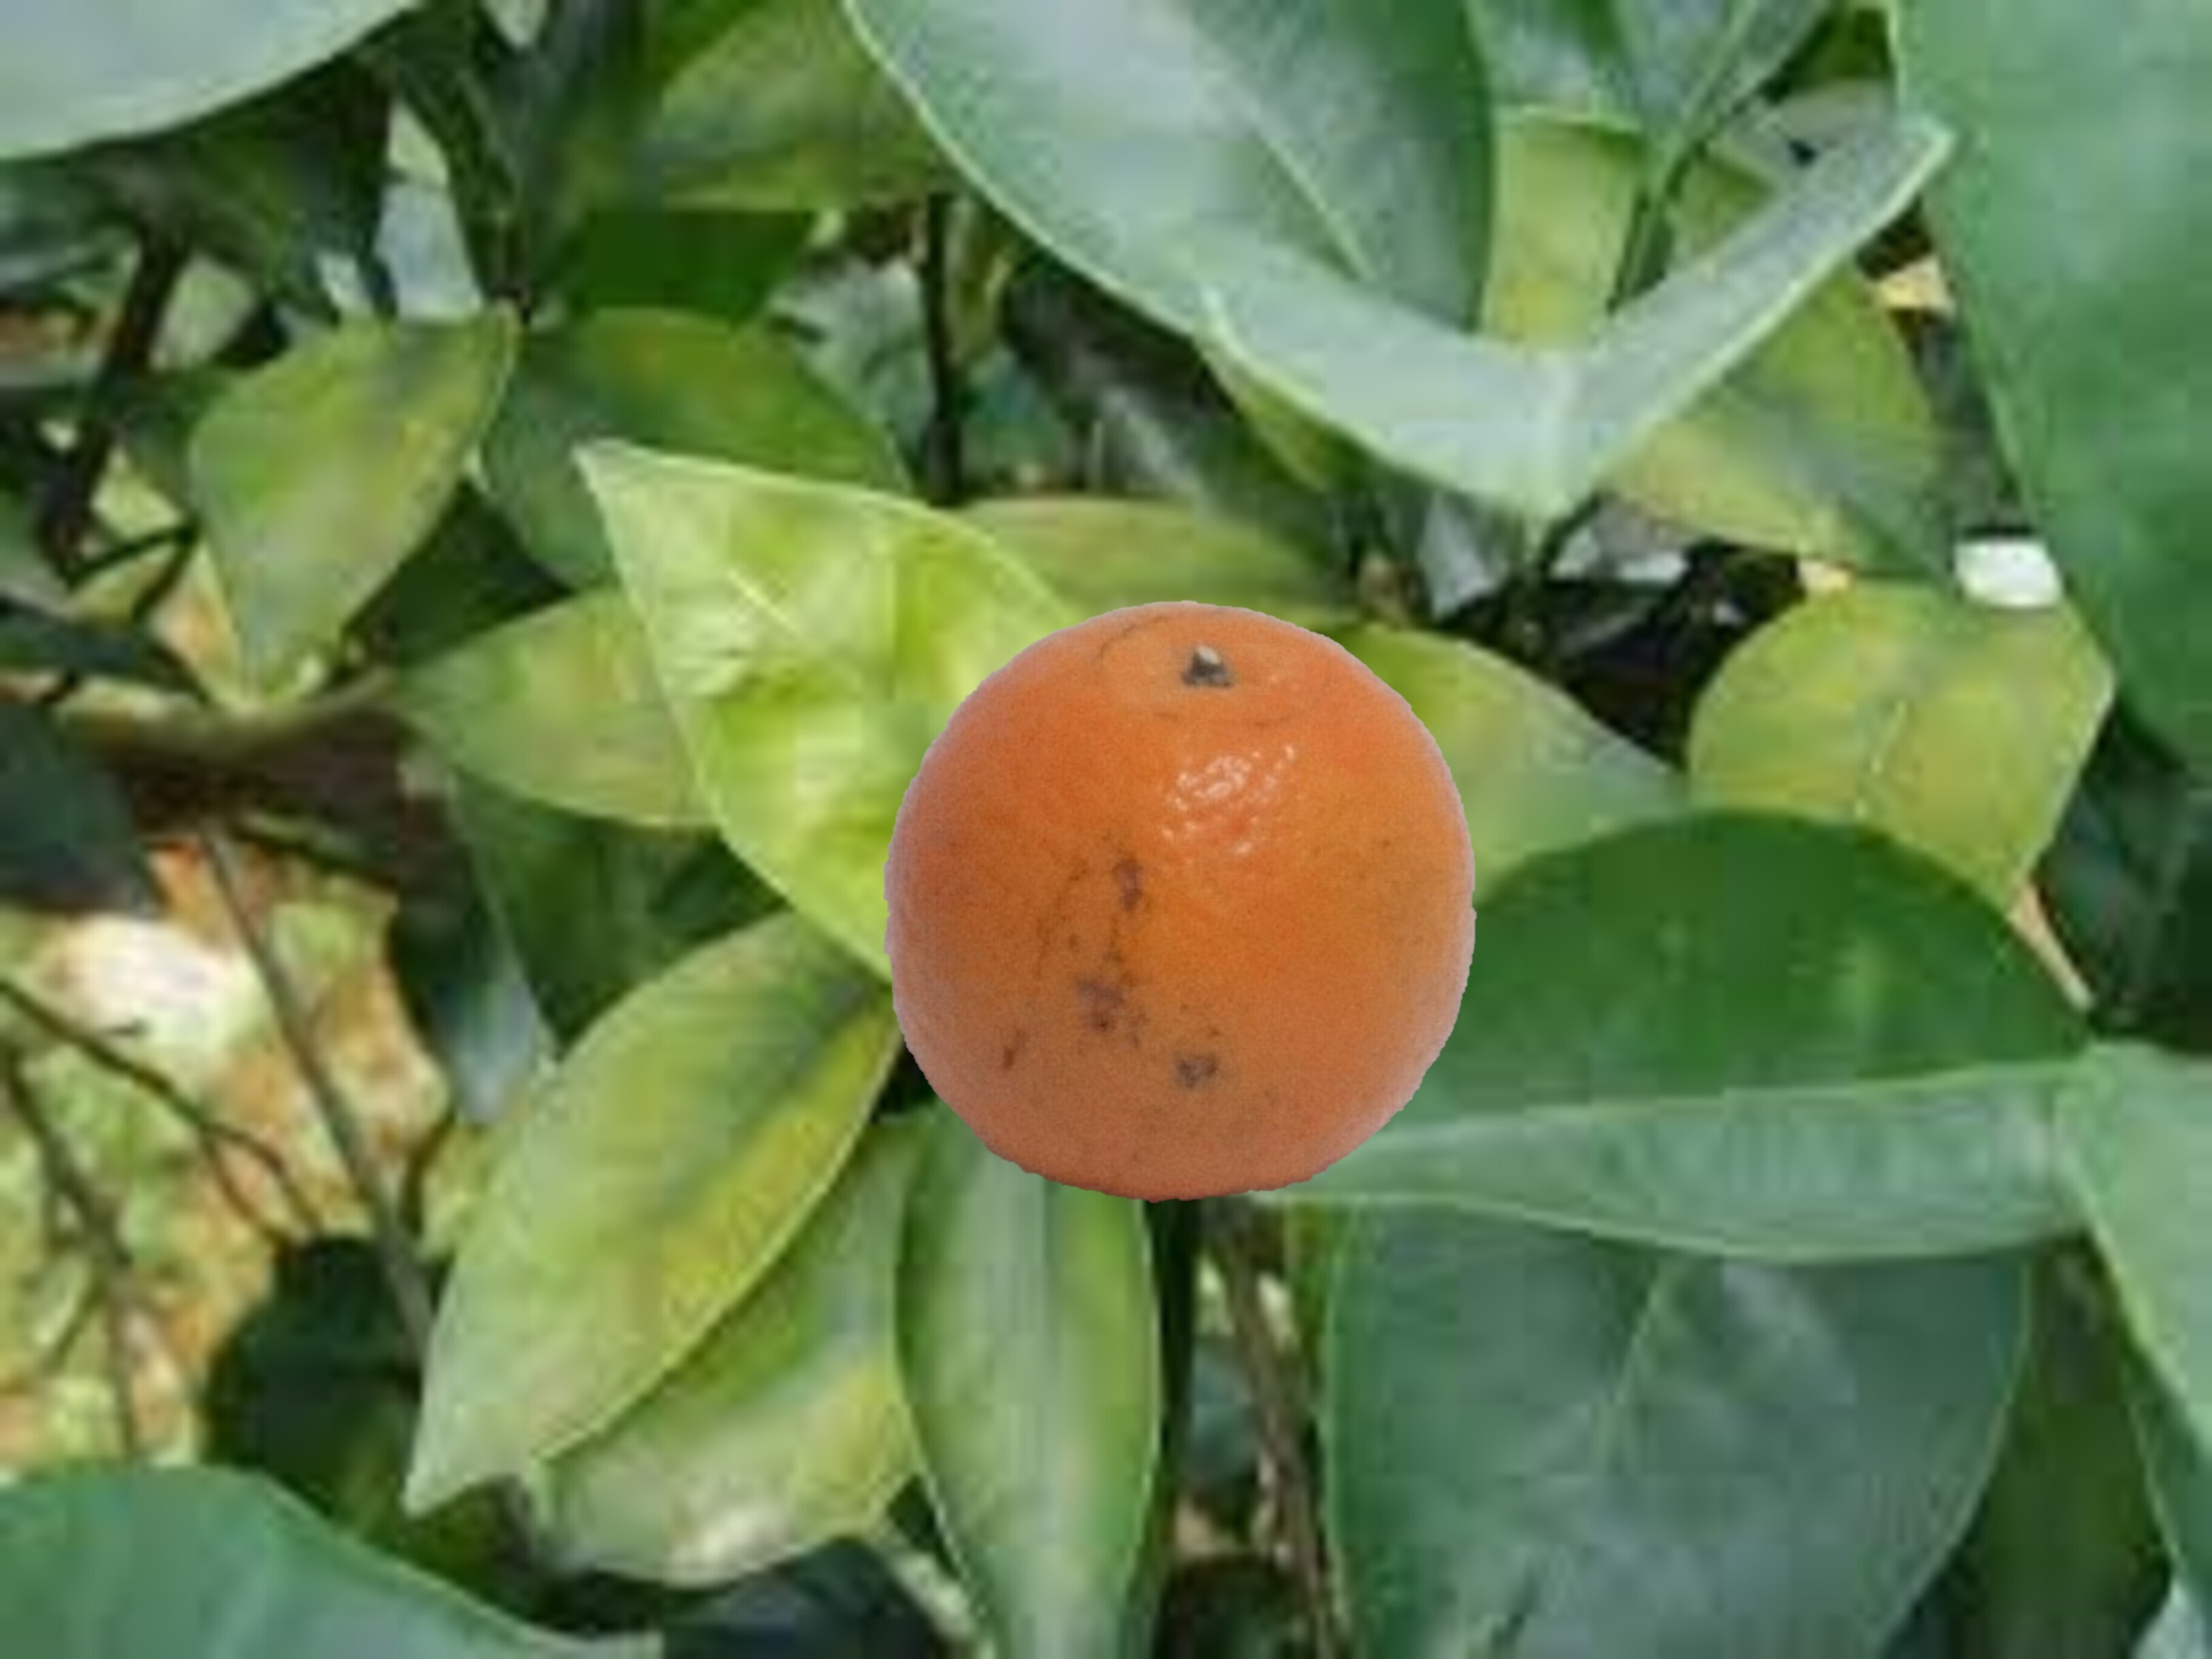
Citrus fruit variety: tankan